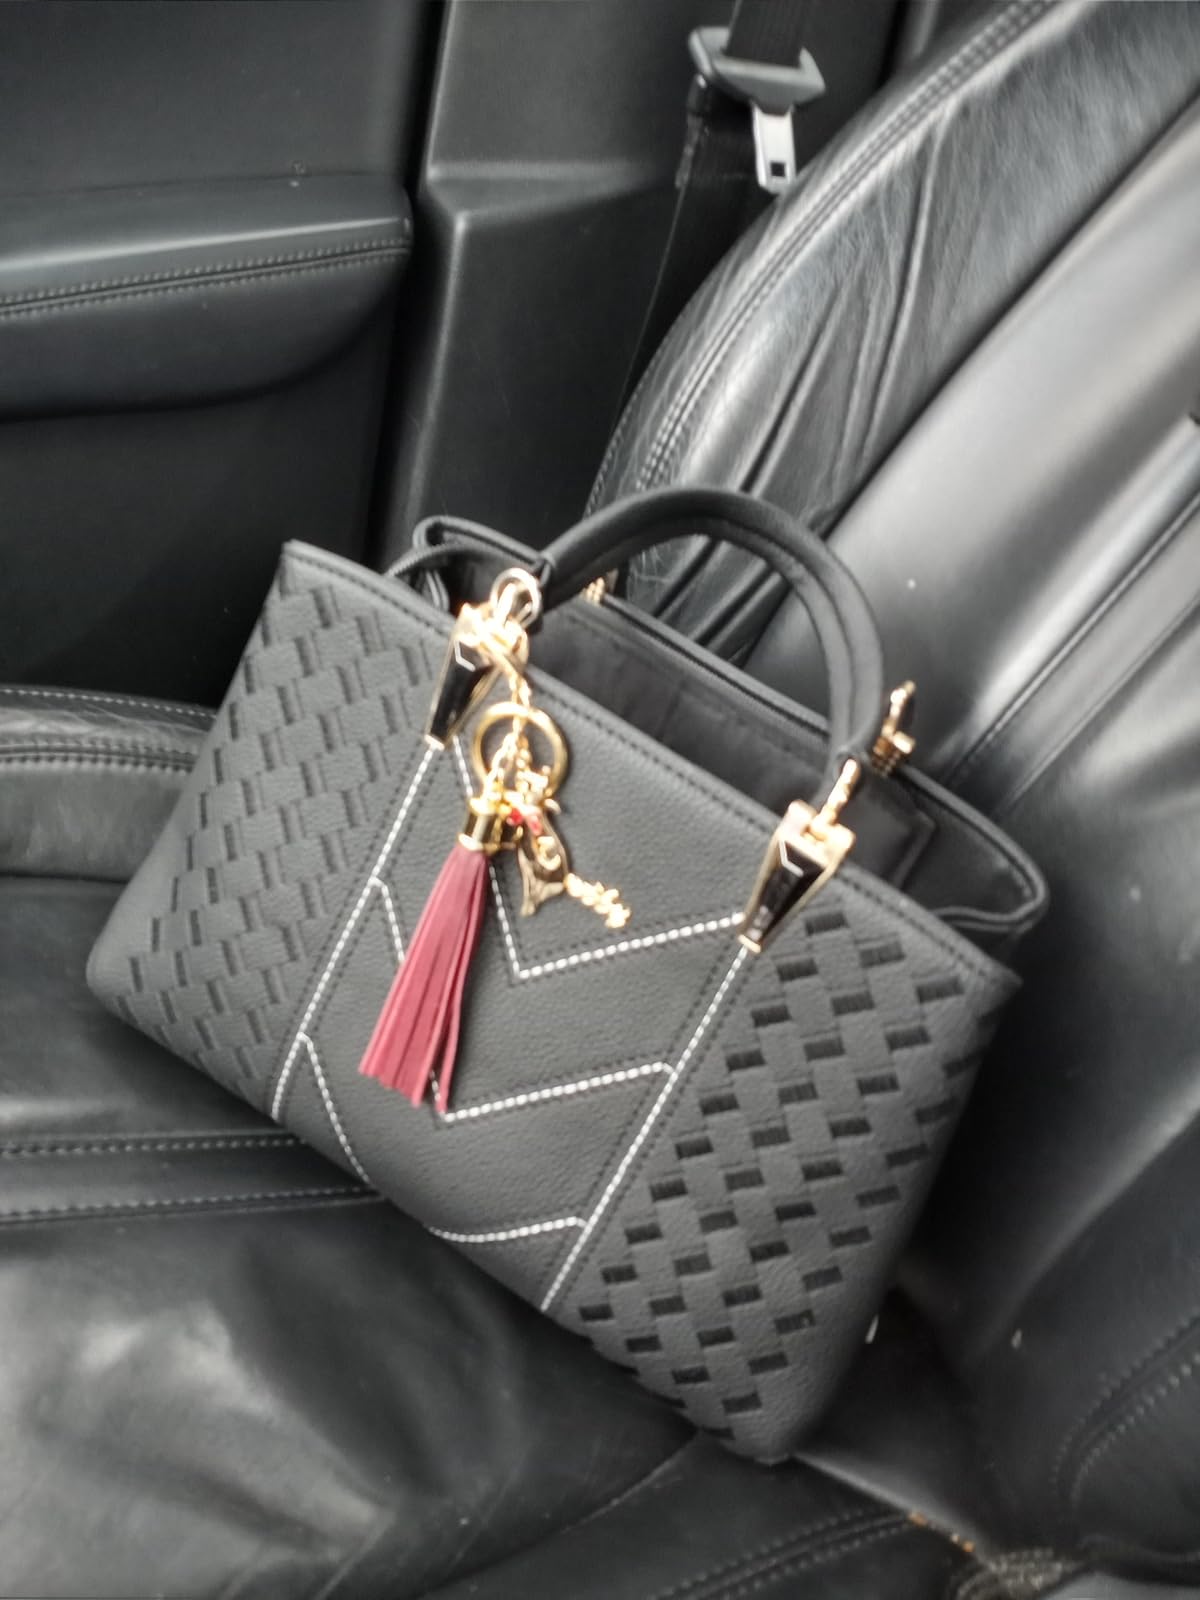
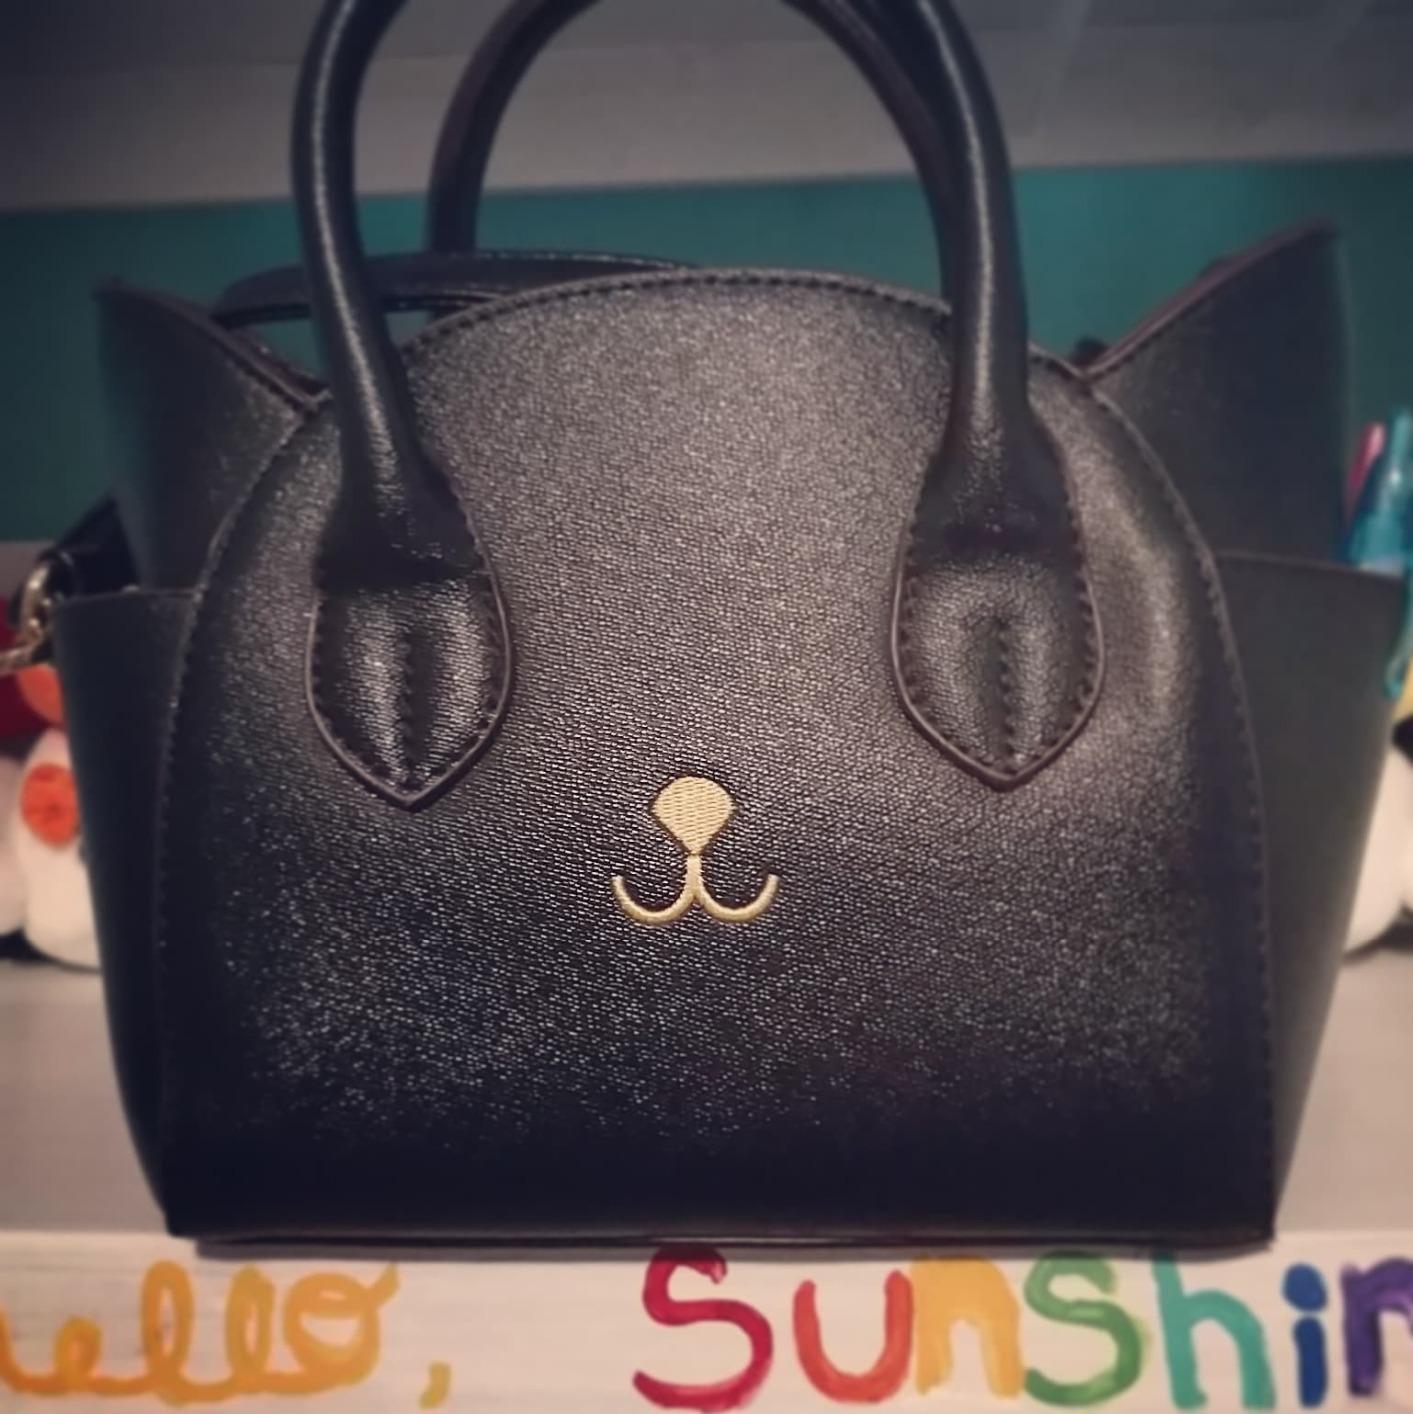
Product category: accessories_handbag
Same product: no